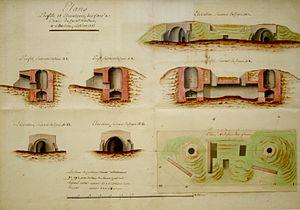
Le canal d'Orléans est une ancienne voie d'eau située dans le département français du Loiret. D’une longueur de 78,65 km, ce canal relie la Loire au canal du Loing et au canal de Briare. Il assure ainsi la continuité par voie d'eau entre Orléans et Paris vers le nord et Briare et les canaux du Centre vers le sud.